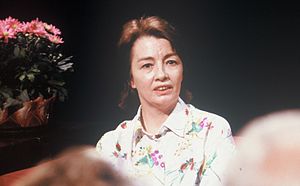
Christine Keeler
Christine Keeler var en engelsk fotomodel og korpige. Hendes forbindelse med en minister i den konservative engelske regering under Harold Macmillan medførte i 1963 den krise, der er kendt som Profumo-skandalen.